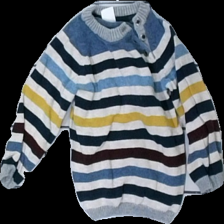
View: front
Type: Sweater
Category: Children
Brand: H&M
Colors: Grey, Blue, Yellow, Multicolor
Material: 100% cotton
Pattern: Striped
Cut: Regular, C-collar
Size: 80
Season: All
Price range: 50-100
Recommended usage: Reuse